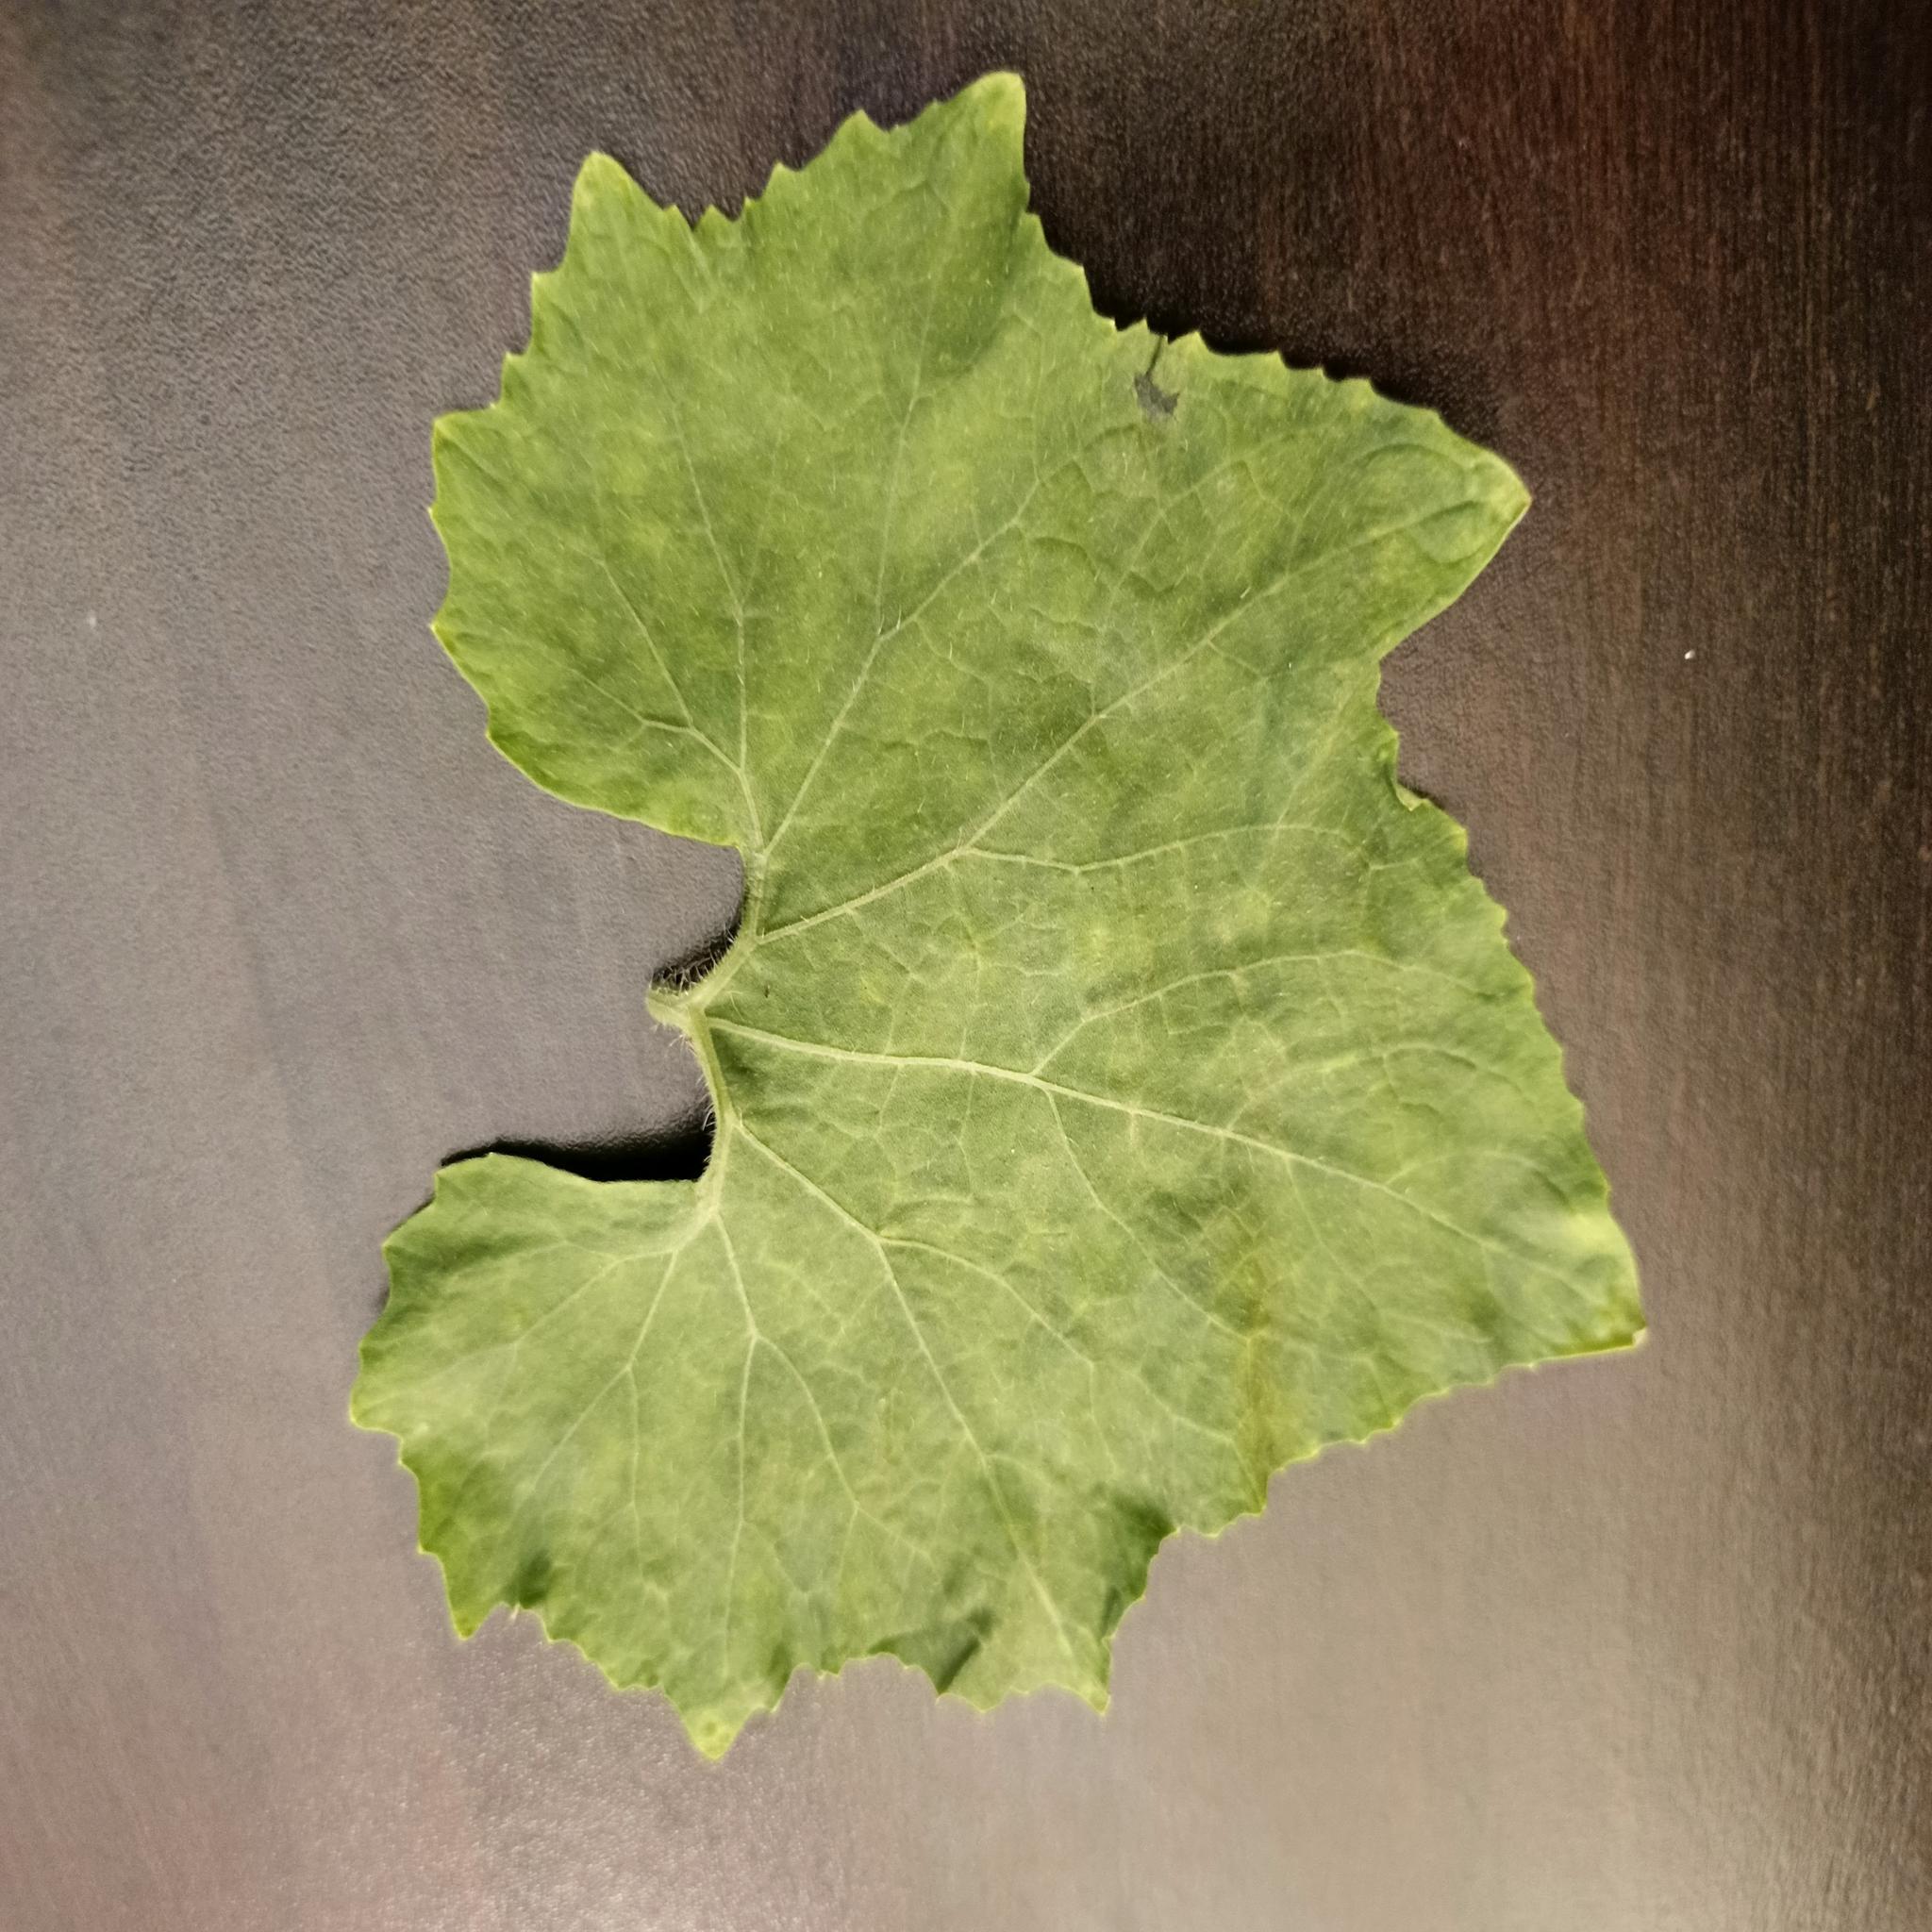
Label: Healthy